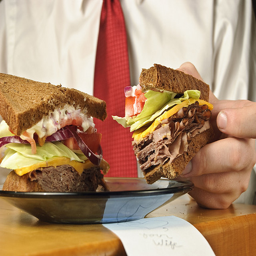
Man holding half of a sandwich sitting at a table.
The sandwich is on the plate and ready to be eaten.
a person in an orange tie is holding a beef sandwich
A man holds a wedge of a sandwich
A person holding a half a sandwich in their hand.